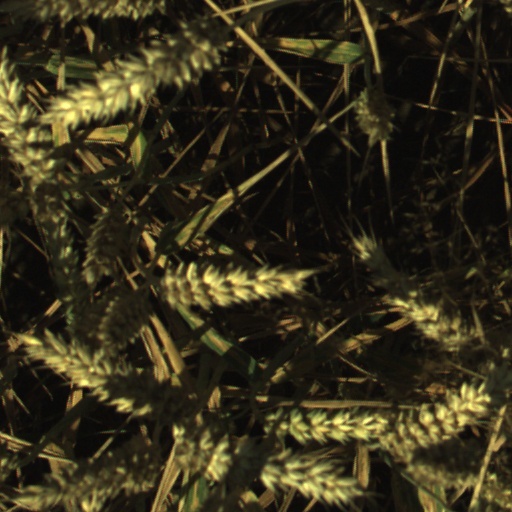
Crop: wheat